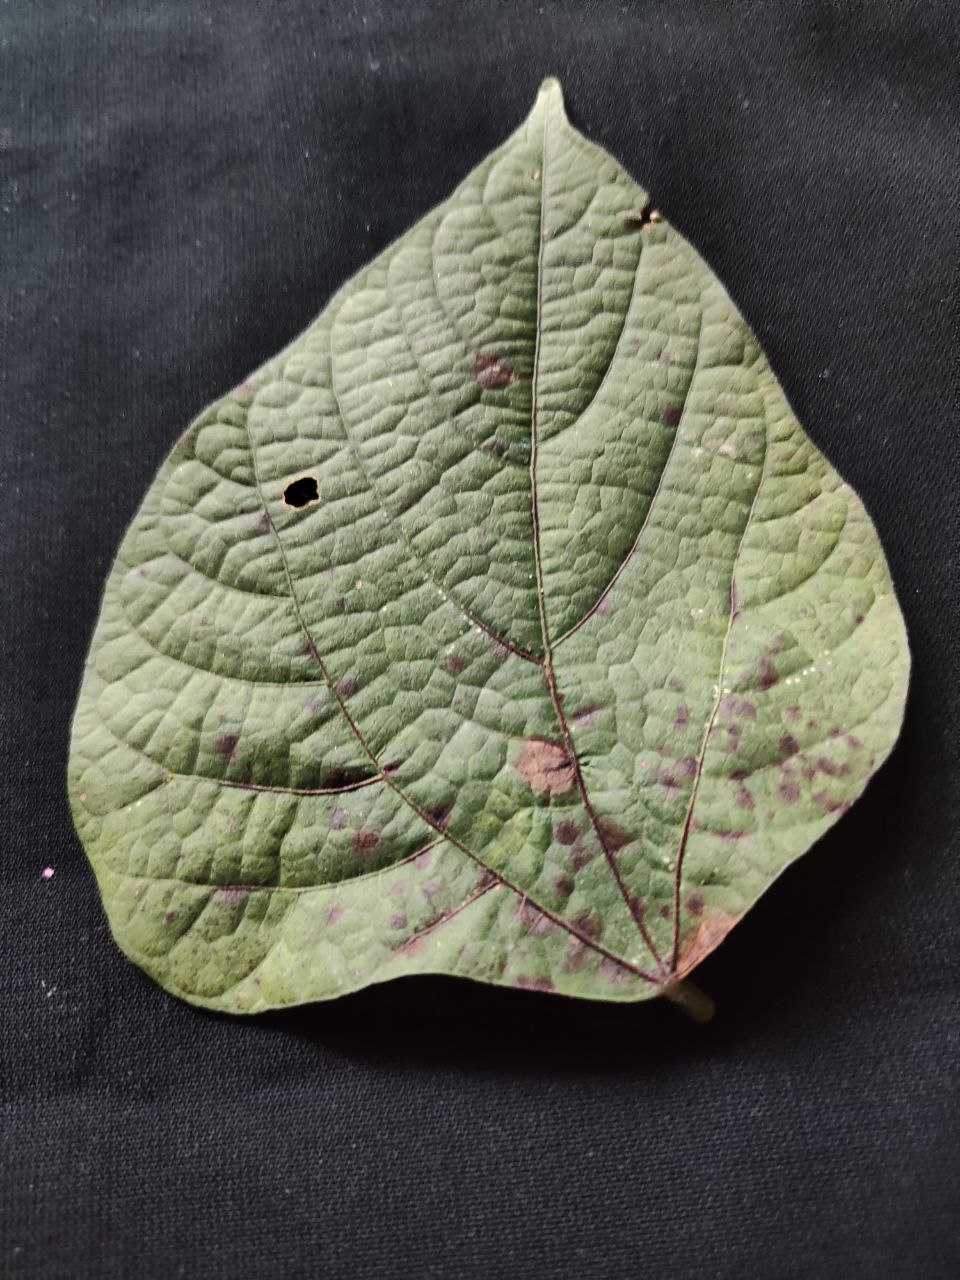
Crop: bean
Leaf condition: Rust